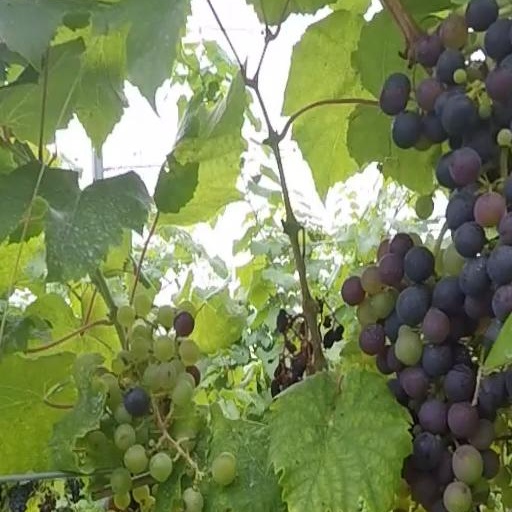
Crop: grape